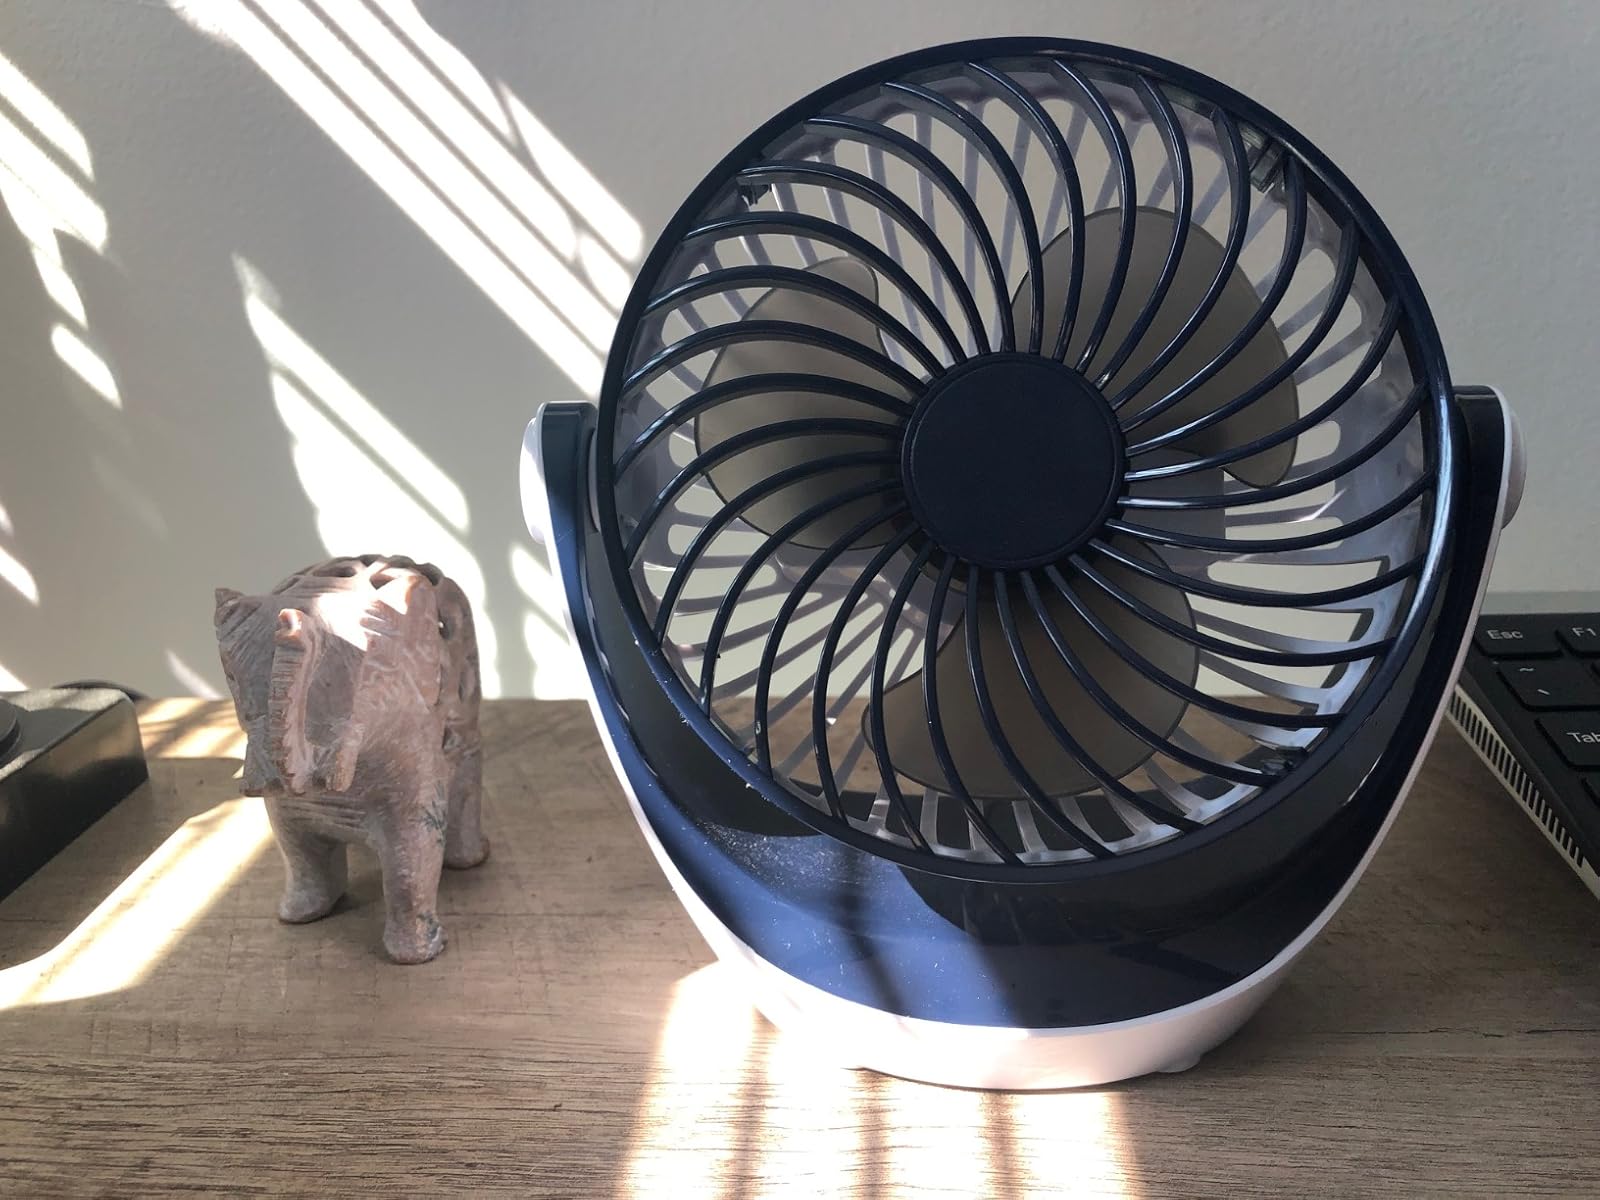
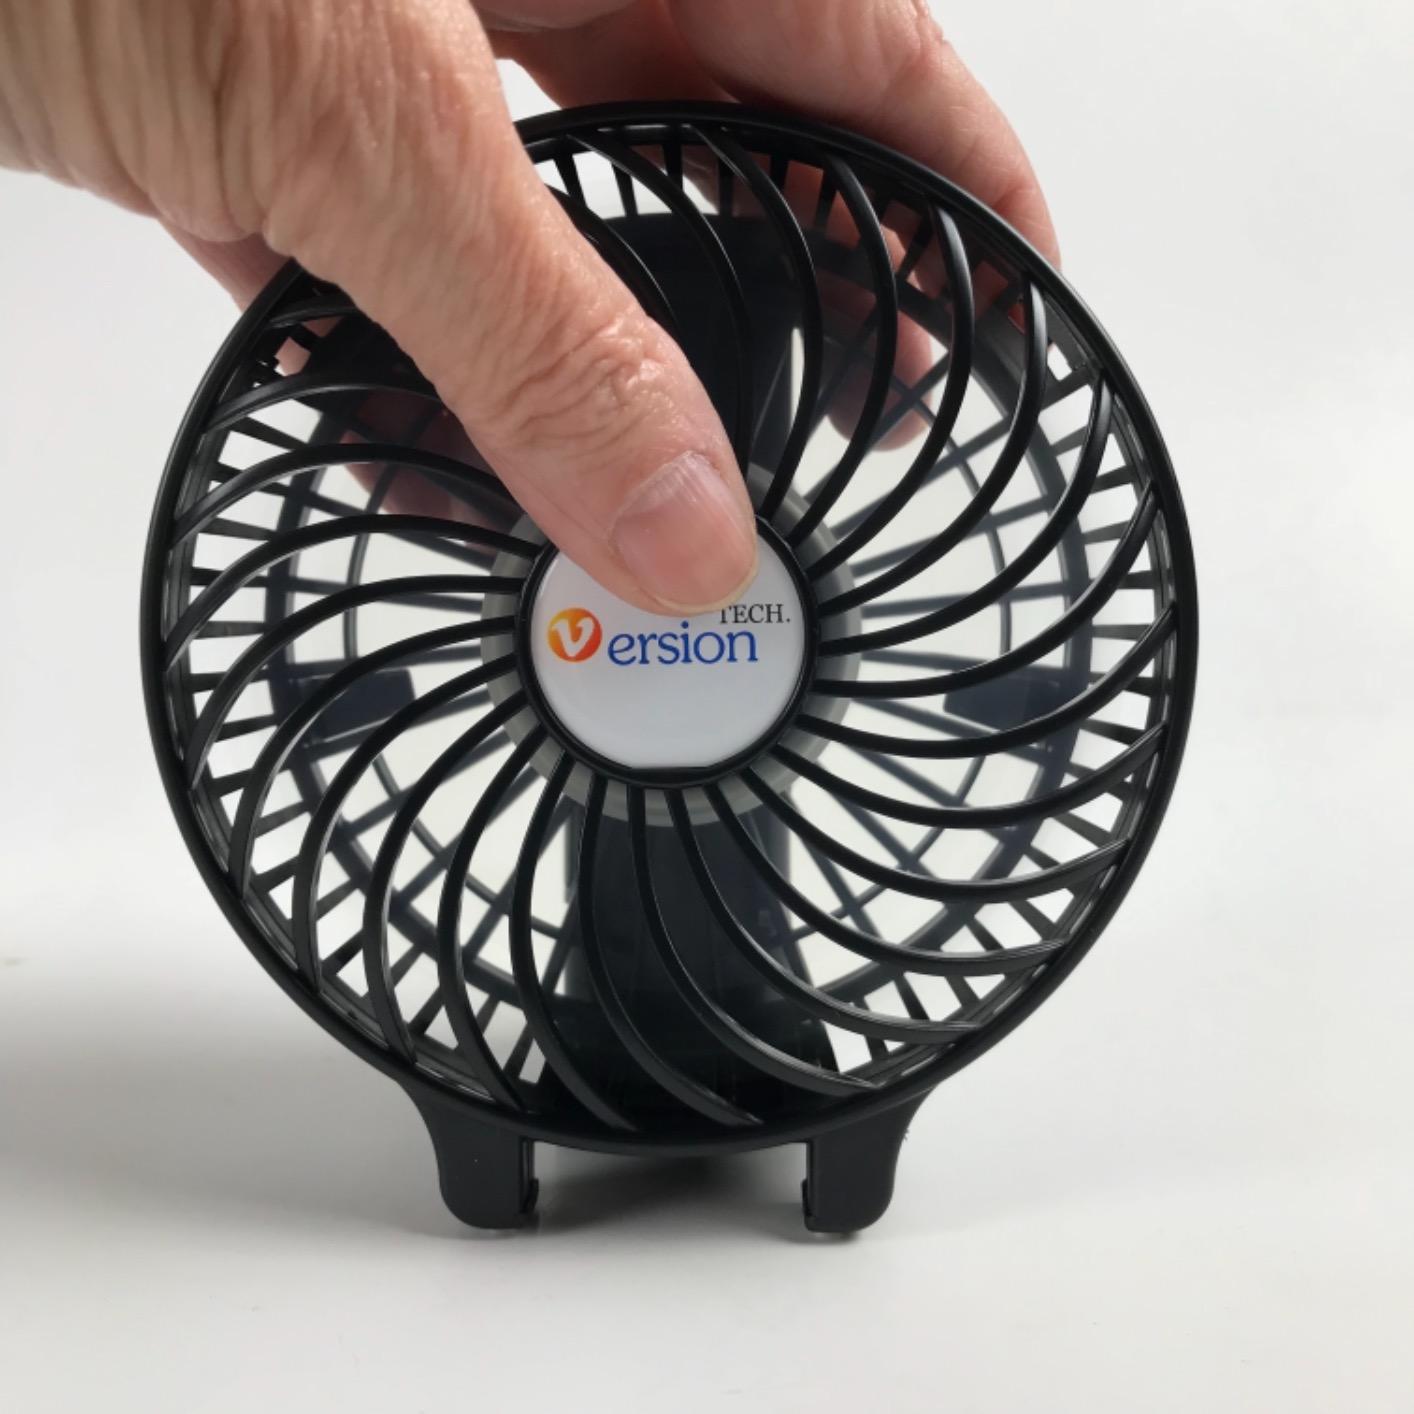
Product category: fan
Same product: no